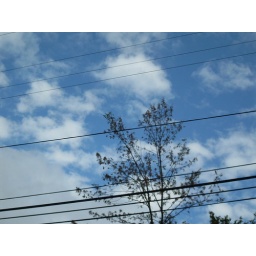
I like how the power lines and the tree look against the blue sky